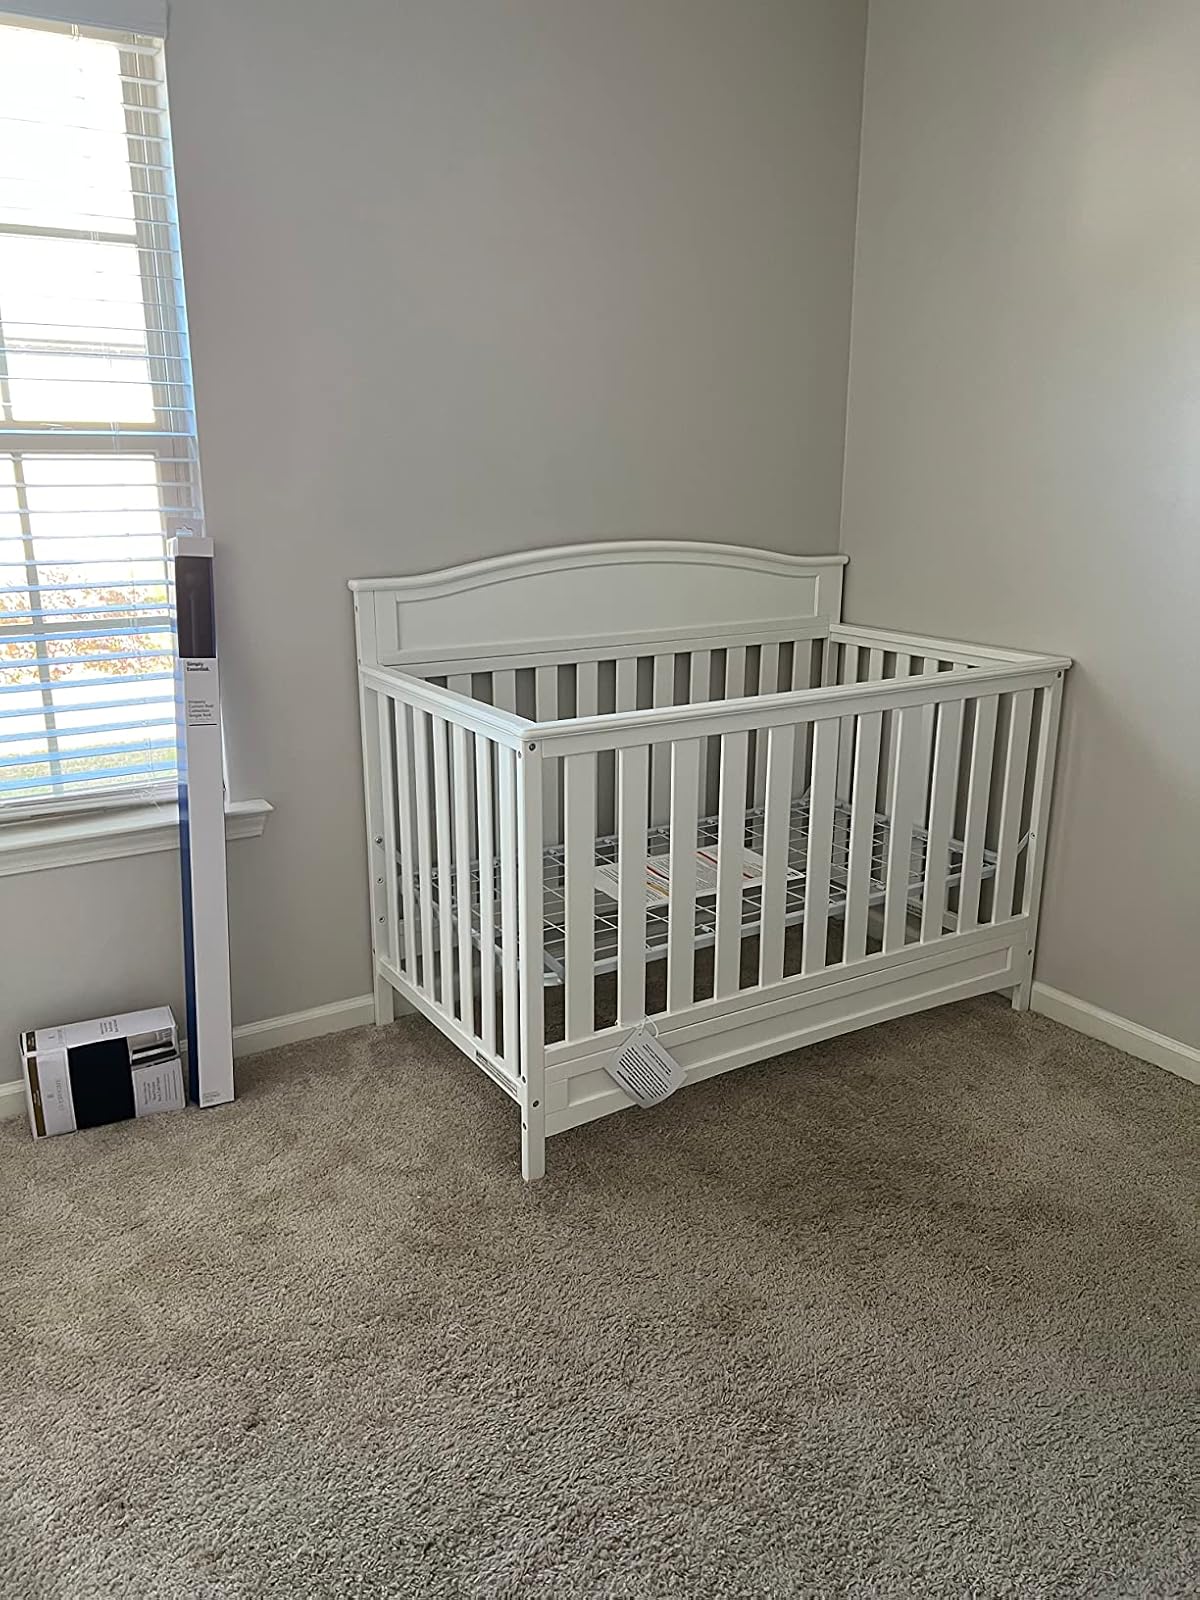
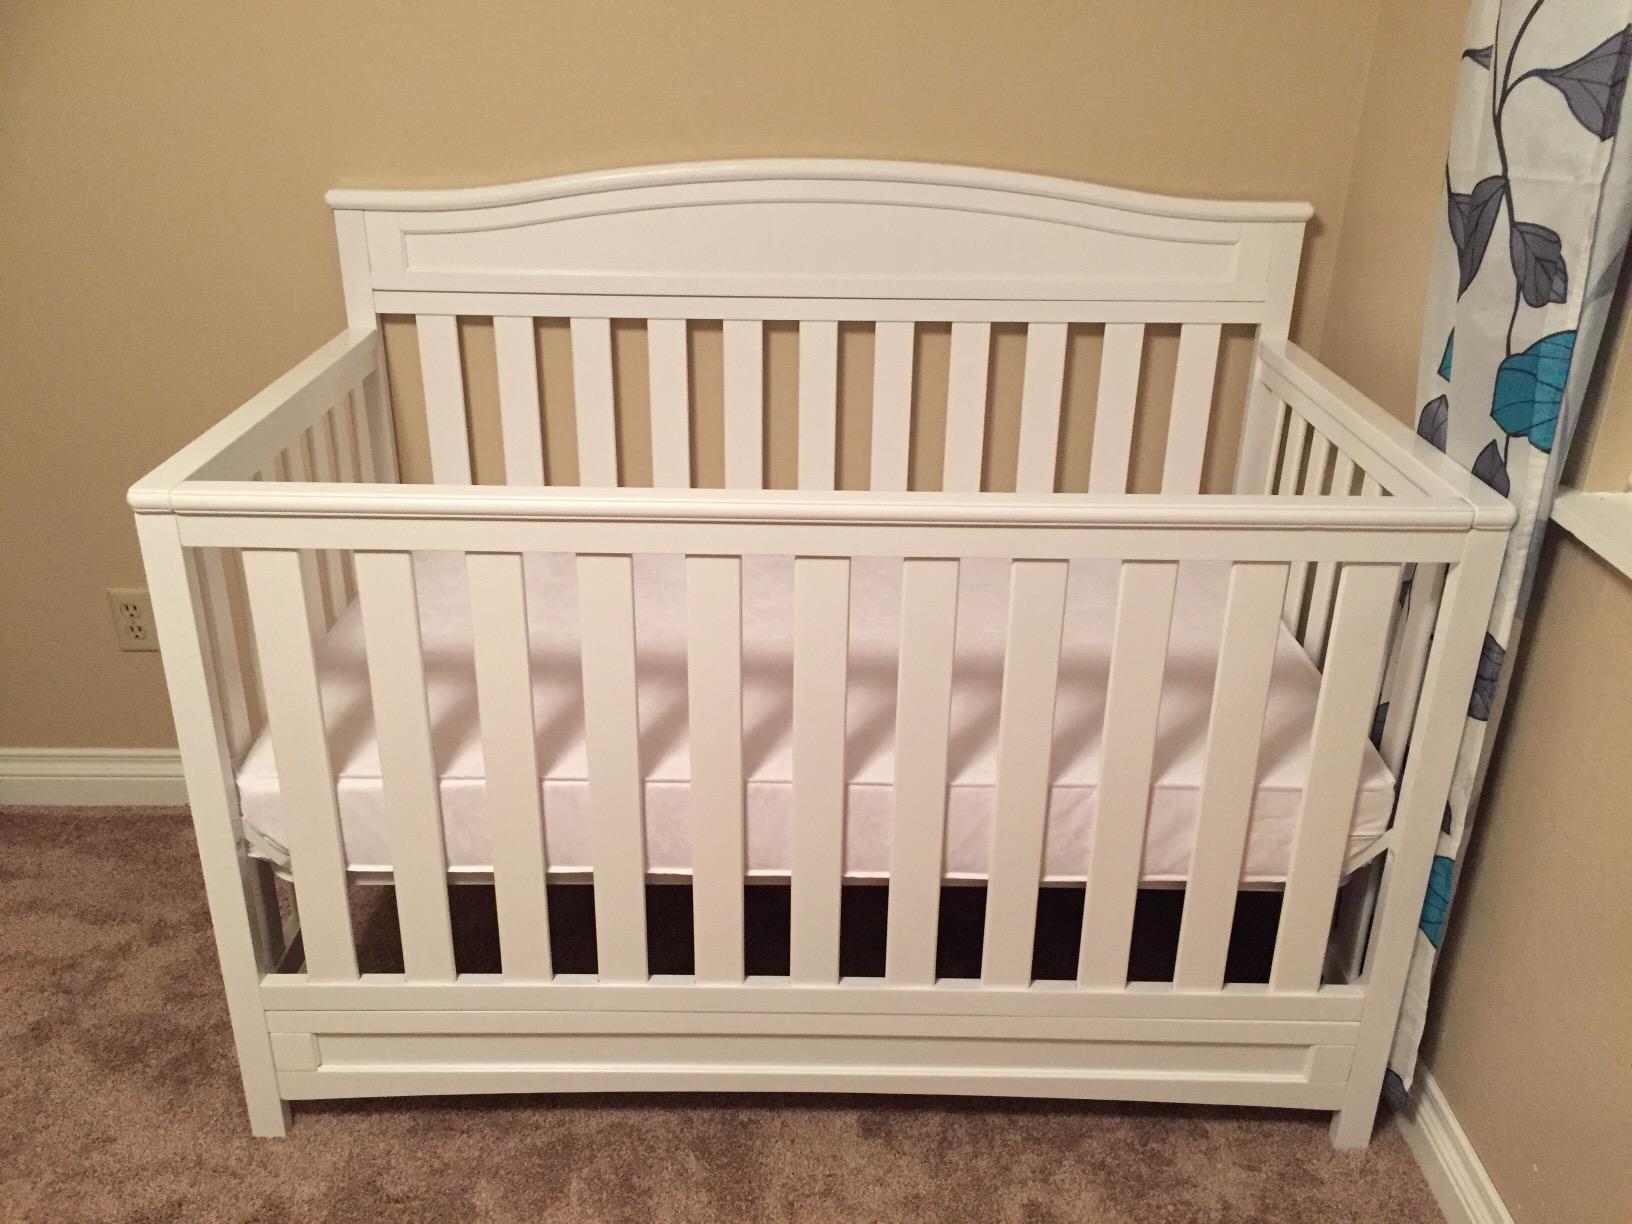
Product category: products_crib
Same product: yes